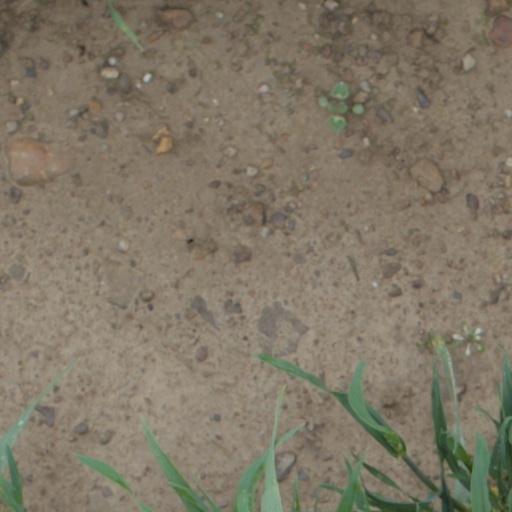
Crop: wheat